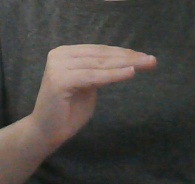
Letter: haa